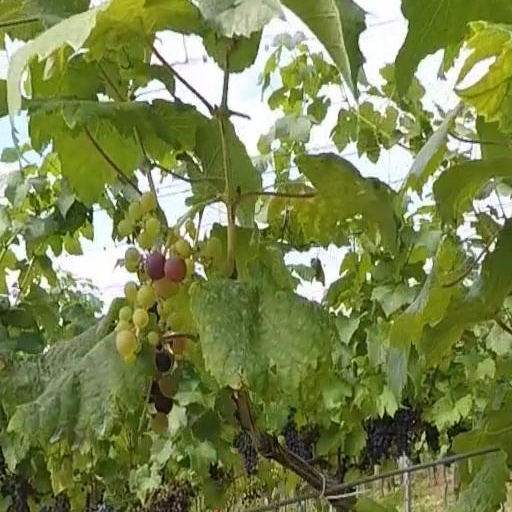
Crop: grape